United States Air Force Academy

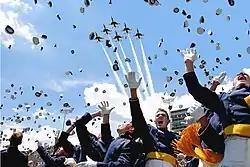
Air Force Academy cadets celebrate after graduation.

The student body of the academy is known as the Cadet Wing. The students, called "cadets", are divided into four classes, based on their year in school, much like a civilian college. They are not referred to as freshmen, sophomores, juniors and seniors, however, but as fourth-, third-, second- and first class cadets, respectively. Fourth class cadets (freshmen) are often referred to as "doolies," a term derived from the Greek word δοῦλος ("doulos") meaning "slave" or "servant." Members of the three lower classes are also referred to as "4 degrees," "3 degrees" or "2 degrees" based on their class. First-class cadets (seniors) are referred to as "firsties." In the military structure of the Cadet Wing, first class cadets hold the positions of cadet officers, second class cadets act as the cadet non-commissioned officers and third class cadets represent the cadet junior non-commissioned officers.